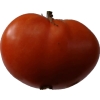
Label: tomato